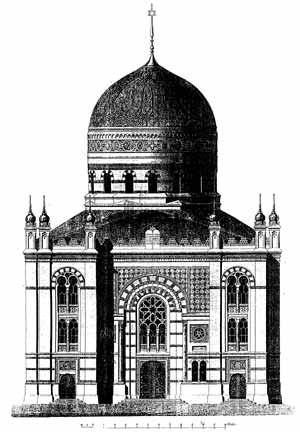
La grande synagogue de Czernowitz aussi dénommée le Temple, est un bâtiment de style néo-mauresque, construit en 1873 à Czernowitz, alors partie de l'empire austro-hongrois, maintenant Tchernivtsi en Ukraine. La synagogue a été confisquée par le gouvernement soviétique en 1940 et incendiée par les soldats allemands et roumains en 1941.